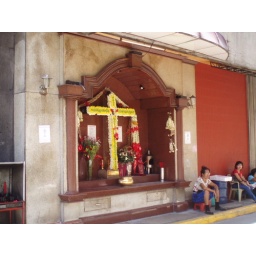
filipino chinese offer money, candles and flowers on this big altar located beside the grocery store.